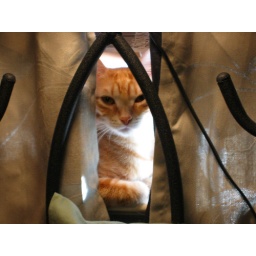
Min in the window in my old bedroom